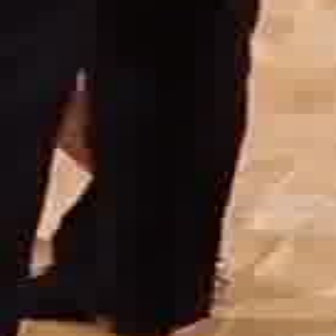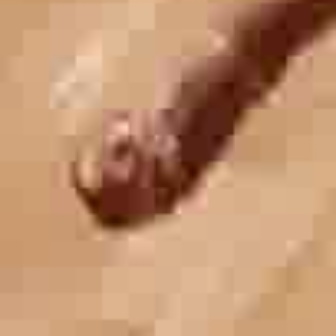
  Please identify the target specified by the bounding box [118,195,222,299] in the first image and locate it in the second image. Return the coordinates in [x_min,y_min,x_max,y_max] format.
Answer: [59,10,270,221]